Living street

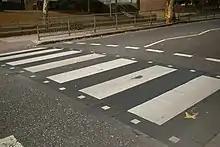
Zebra crossing

Urban Design Professor Donald Appleyard's Street Livability Study in the 1970s suggested streets in the United States were often noisy, polluted, and dangerous, and residents and cities both do not feel in control of creating clean and safe street environments. Livable streets aim to create cleaner and safer environments by "greening" streets and creating spaces where cars are guests to pedestrians and cyclists. Greening consists of improving the natural and built environment through reviving and developing community parks, gardens, and street trees. Establishing living streets is one way that communities can grow their urban infrastructure, further developing these urban strategies can ensure that the environmental assets deliver their full potential. This concept prioritizes the environment and the community over accessibility and movement of traffic. The Dutch woonerf is an example of this concept: it eliminates exclusive spaces for pedestrians and vehicular traffic, instead encouraging the whole street to be accessible to pedestrians and providing traffic calming measures for vehicles. The living environment dominates the built environment on the street, residents replaces their brick streets and integrated more greening to produce a winding serpentine path. In their paper "Reclaiming the Residential Street as a Play Place", Trantle and Doyle argue that woonerfs increase traffic safety and children are more likely to play near or in the street. The woonerf street give equal opportunity for pedestrians, bicyclists, and vehicles but pedestrians have a priority over the vehicles. This urban living street has demonstrated that it is successful in the Netherlands.